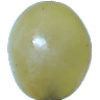
Label: Grape White 1